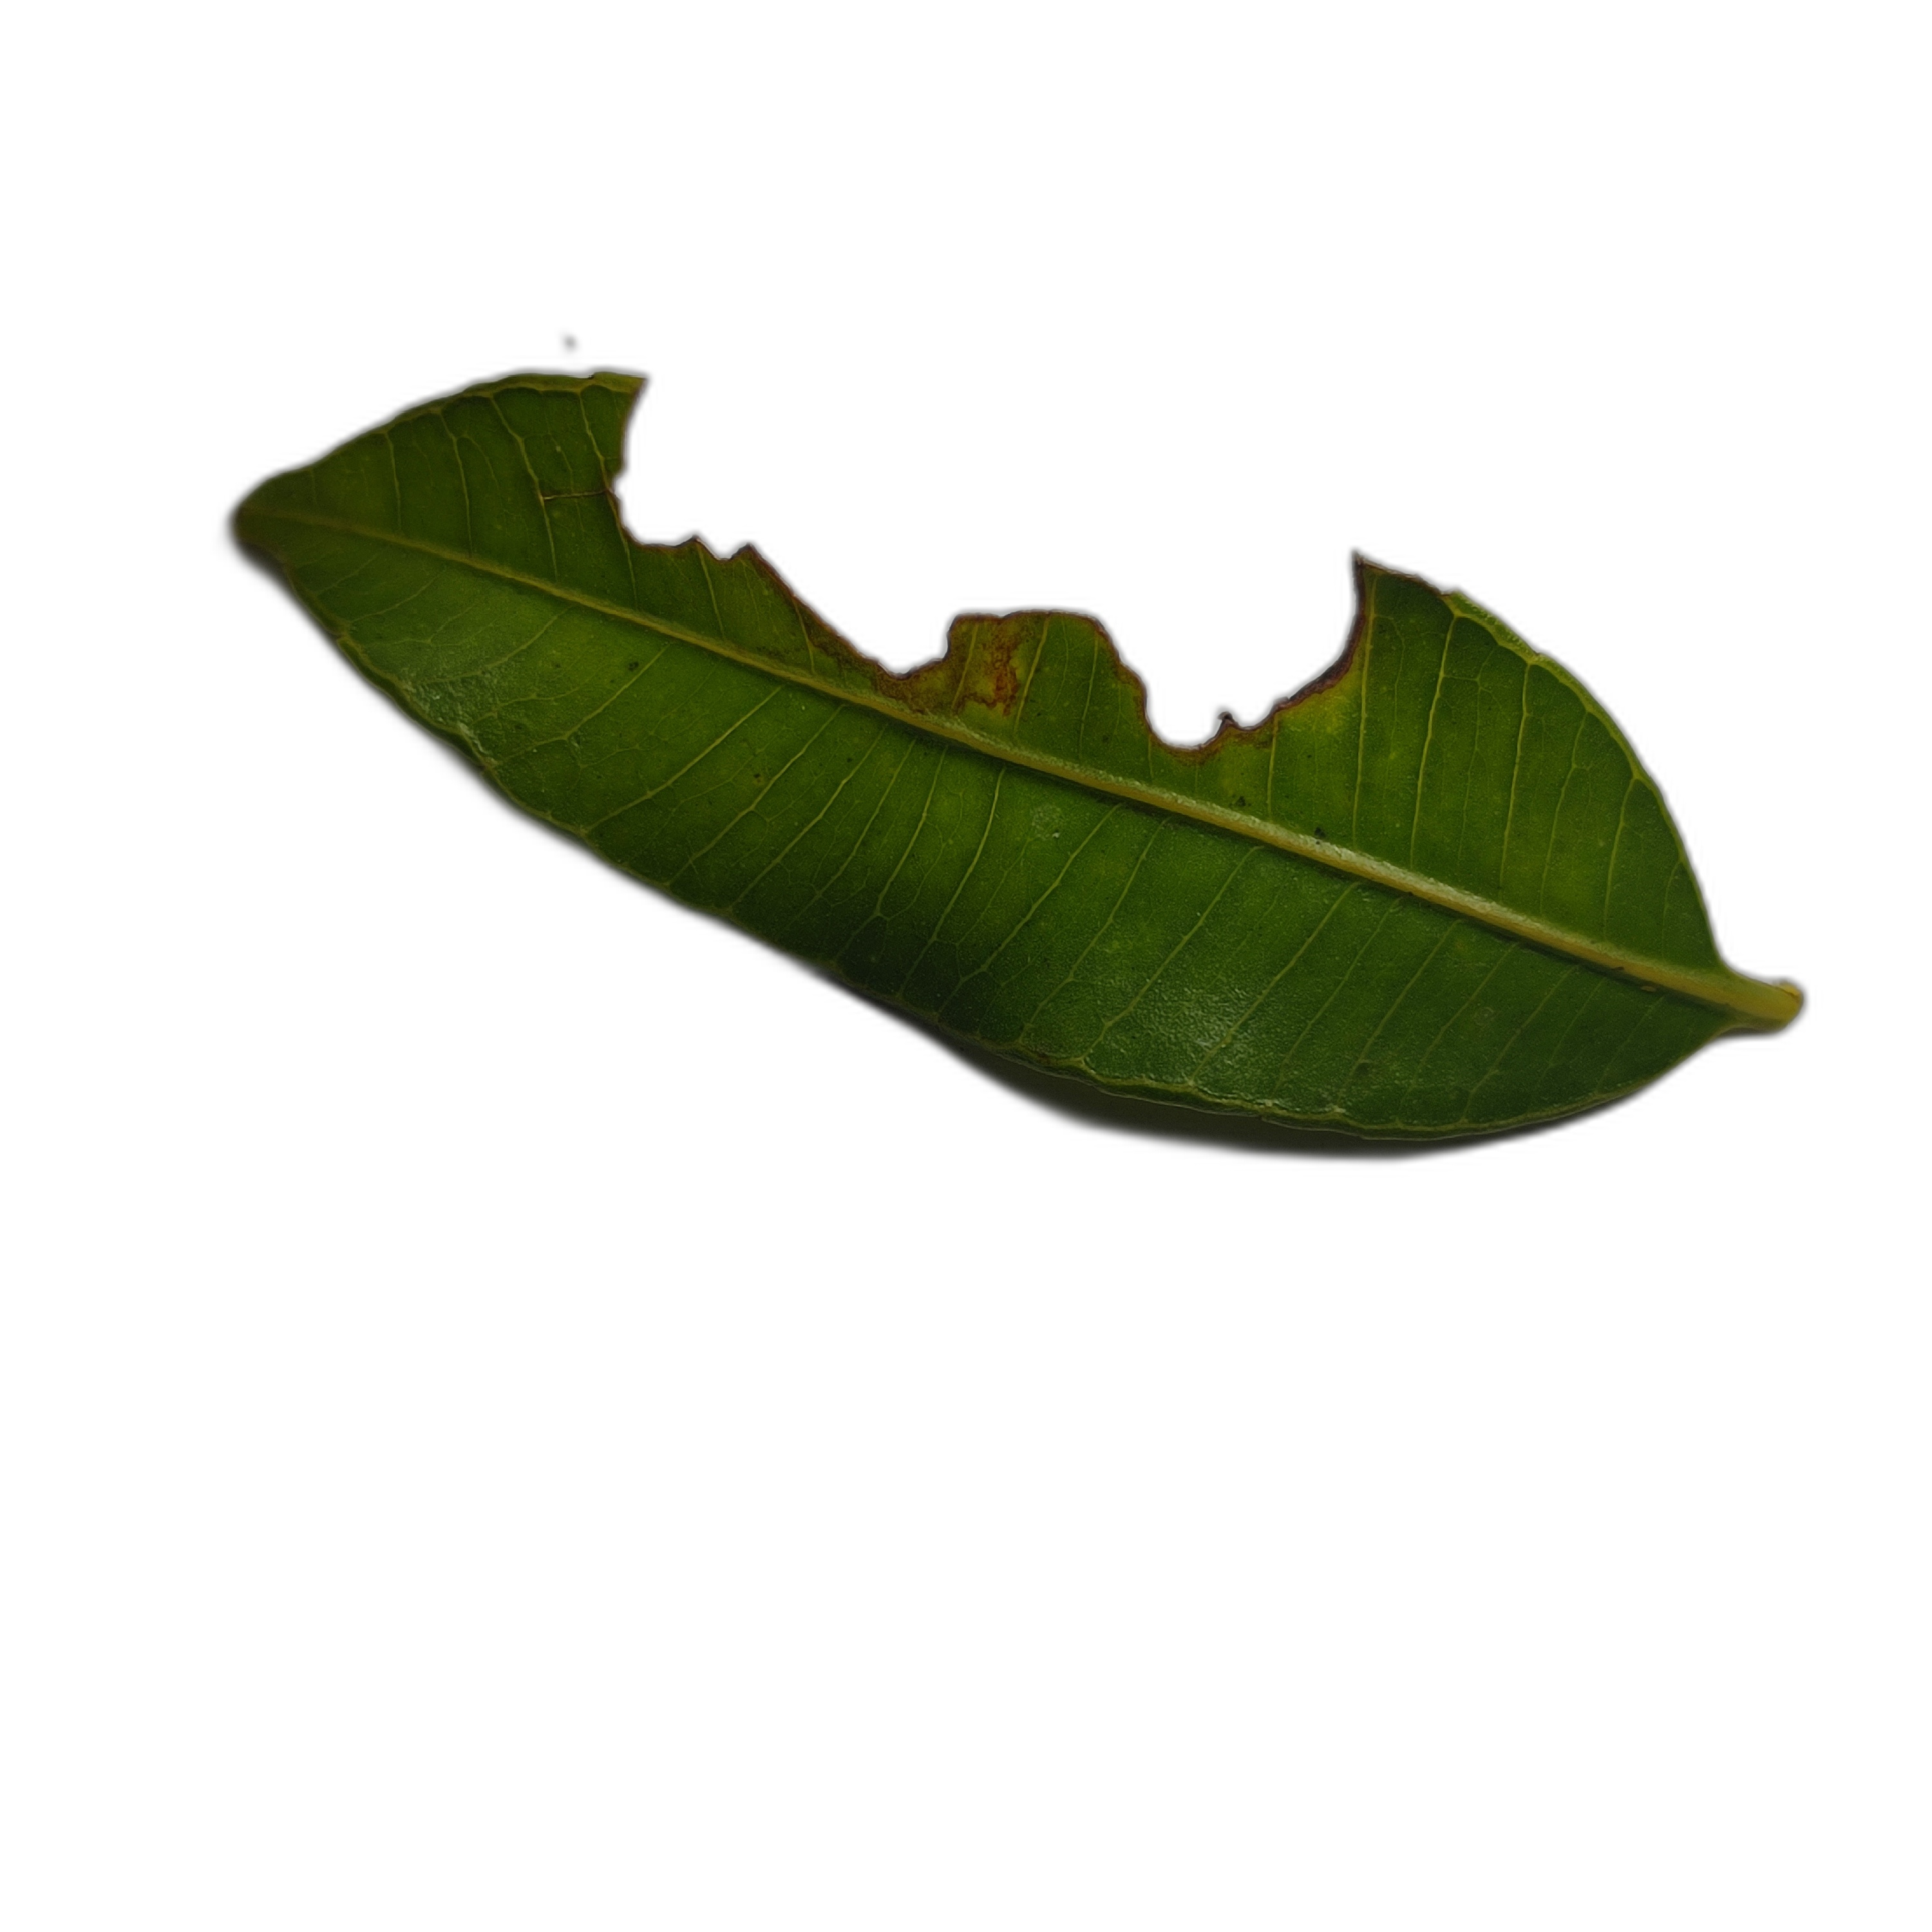
Label: not_healthy